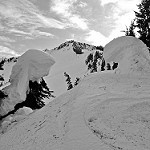
Label: B & W